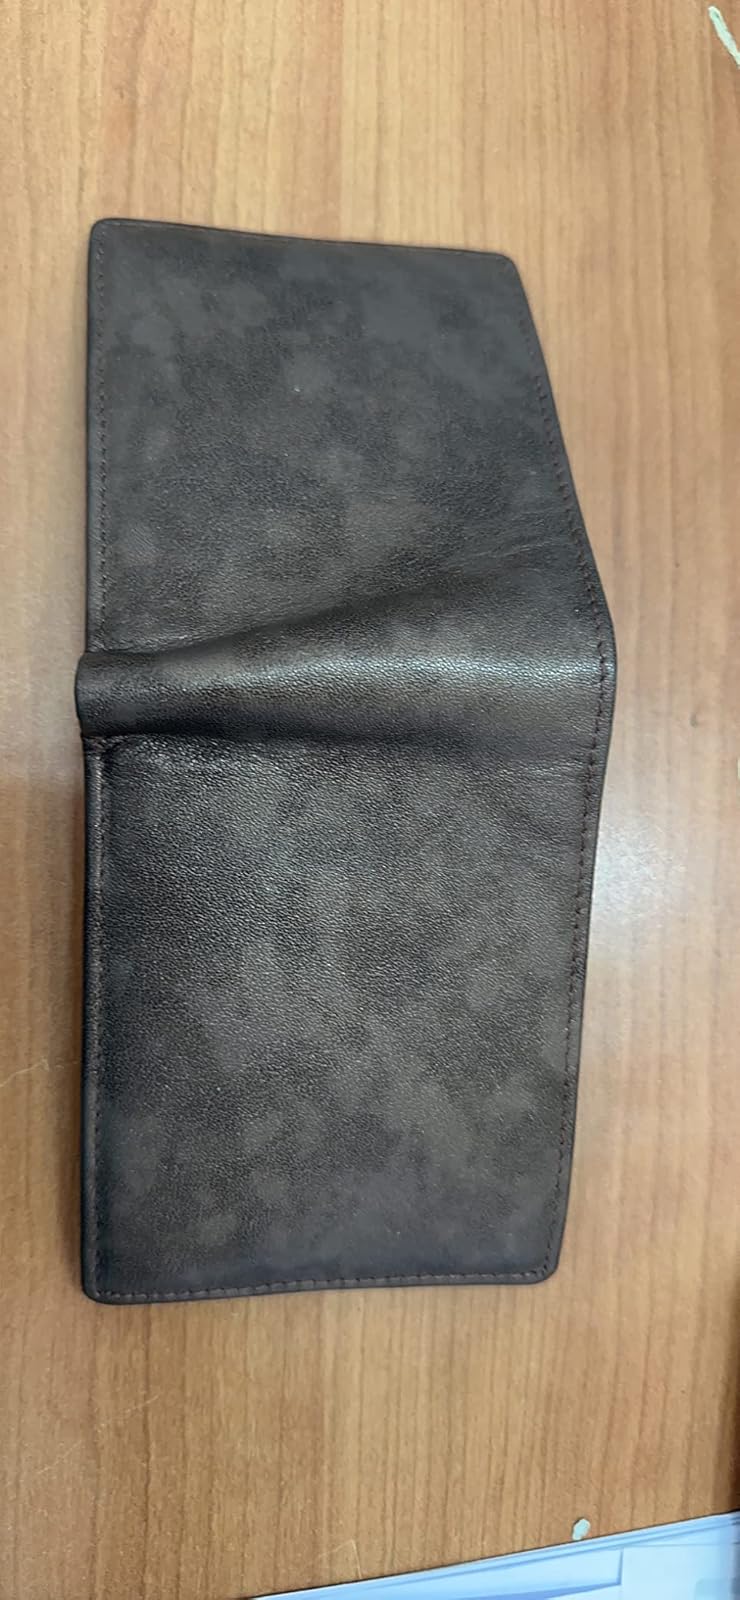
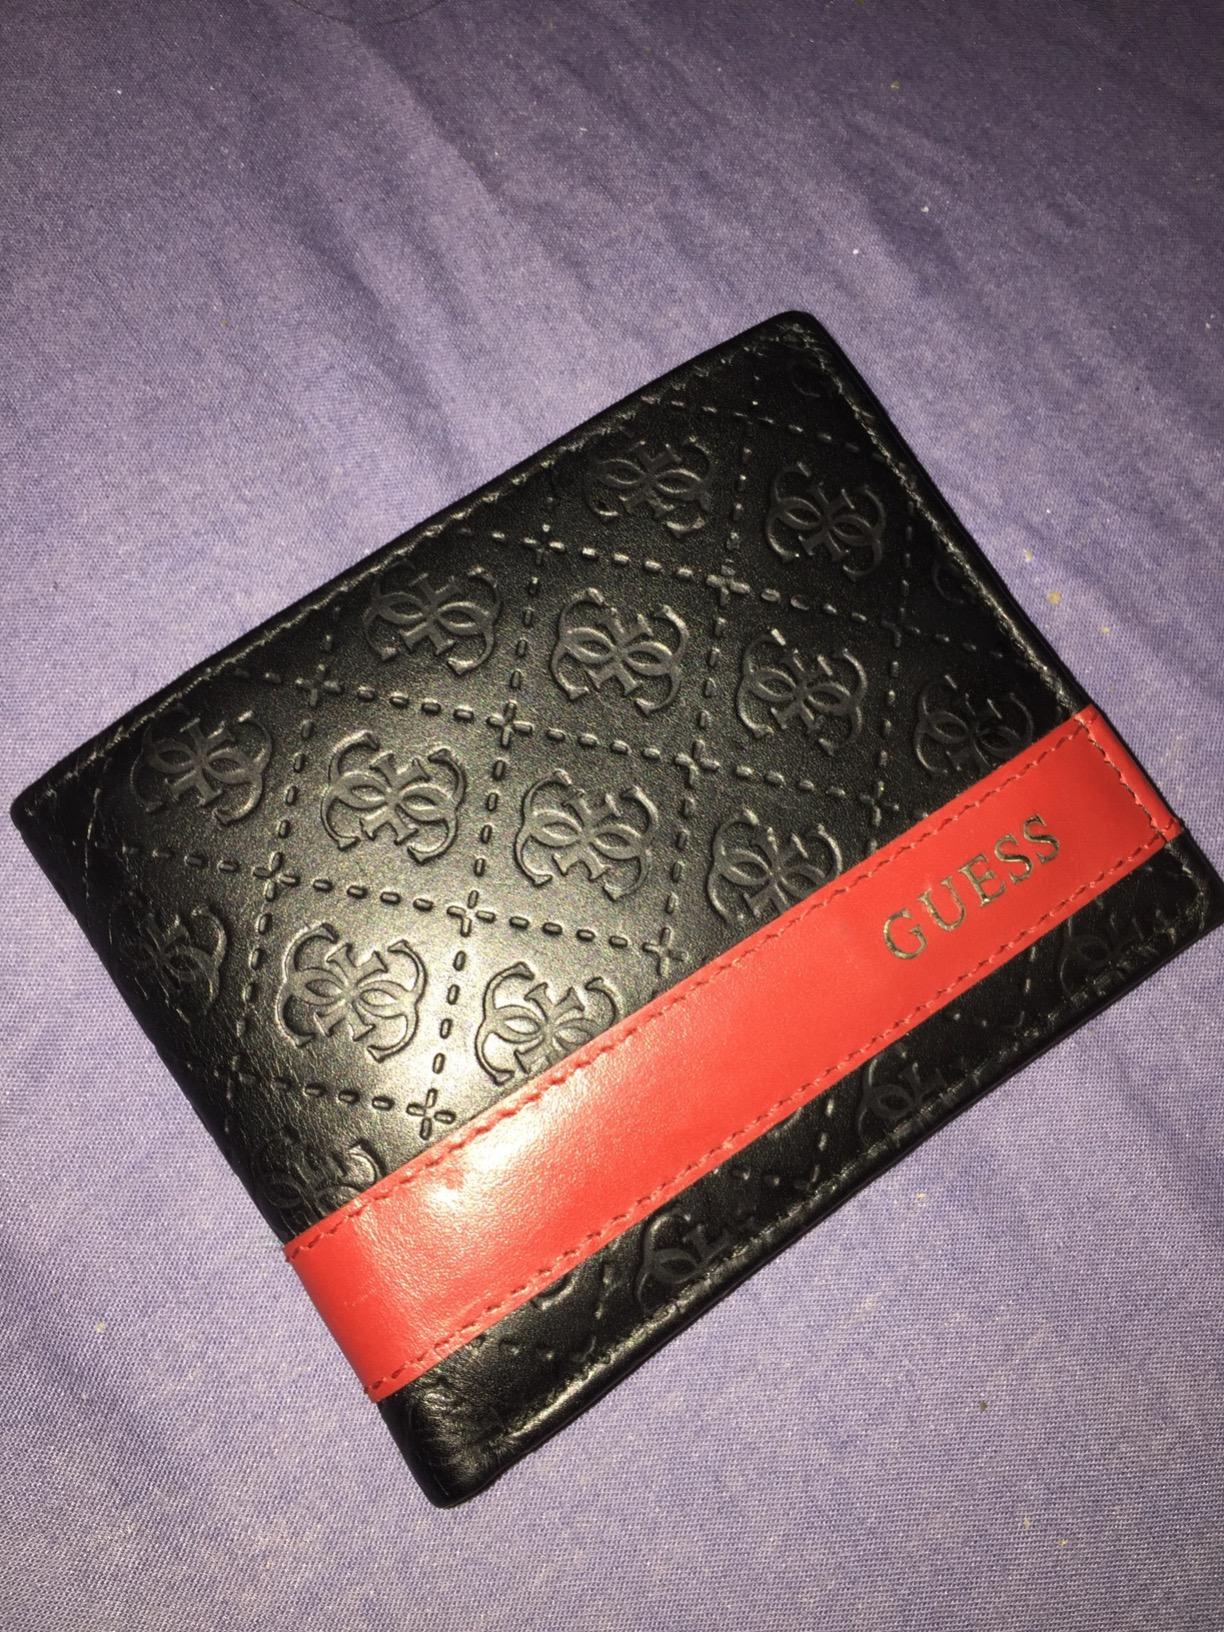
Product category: accessories_wallet
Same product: no